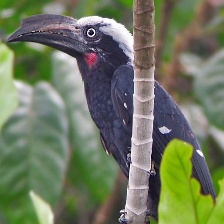
Species: WHITE CRESTED HORNBILL
Scientific name: TROPICRANUS ALBOCRISTATUS
ImageNet parent category: hornbill